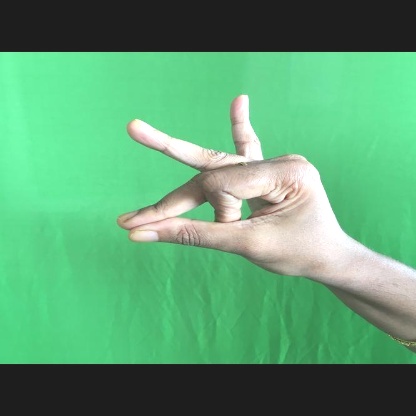
Mudra: Bramaram